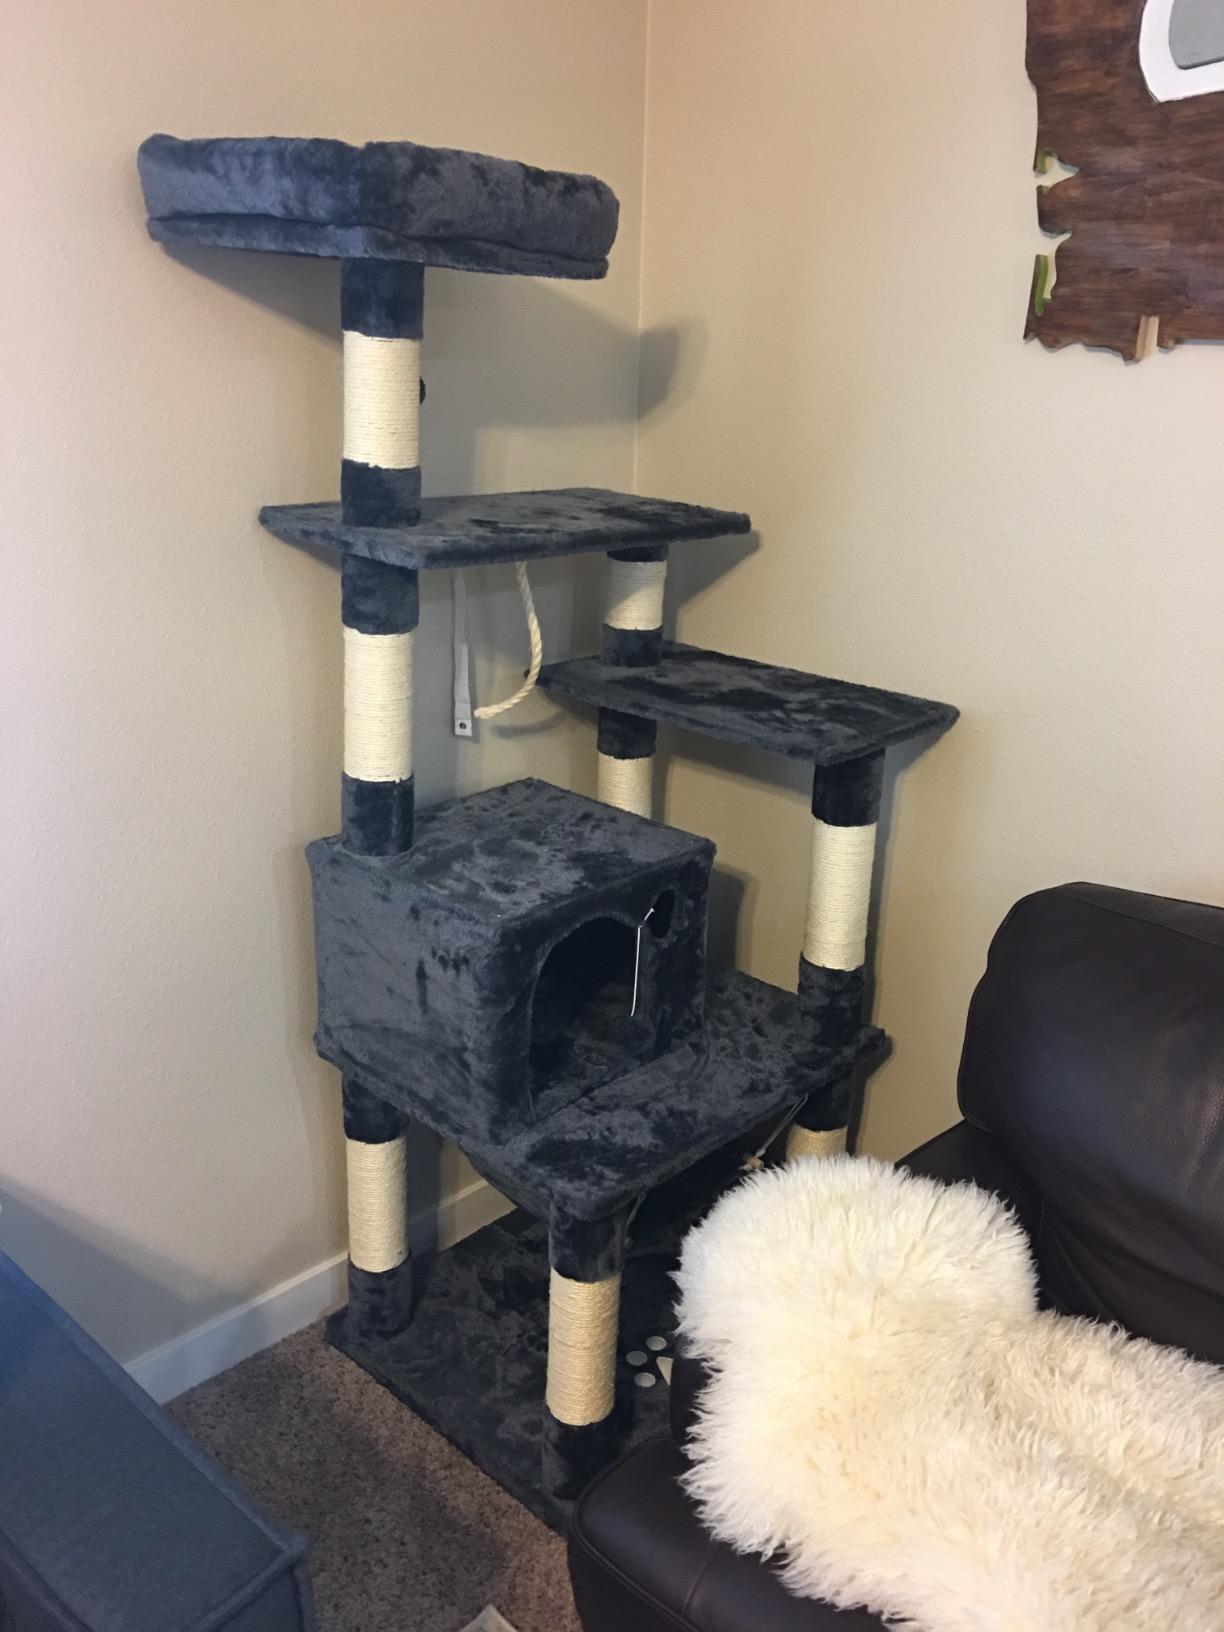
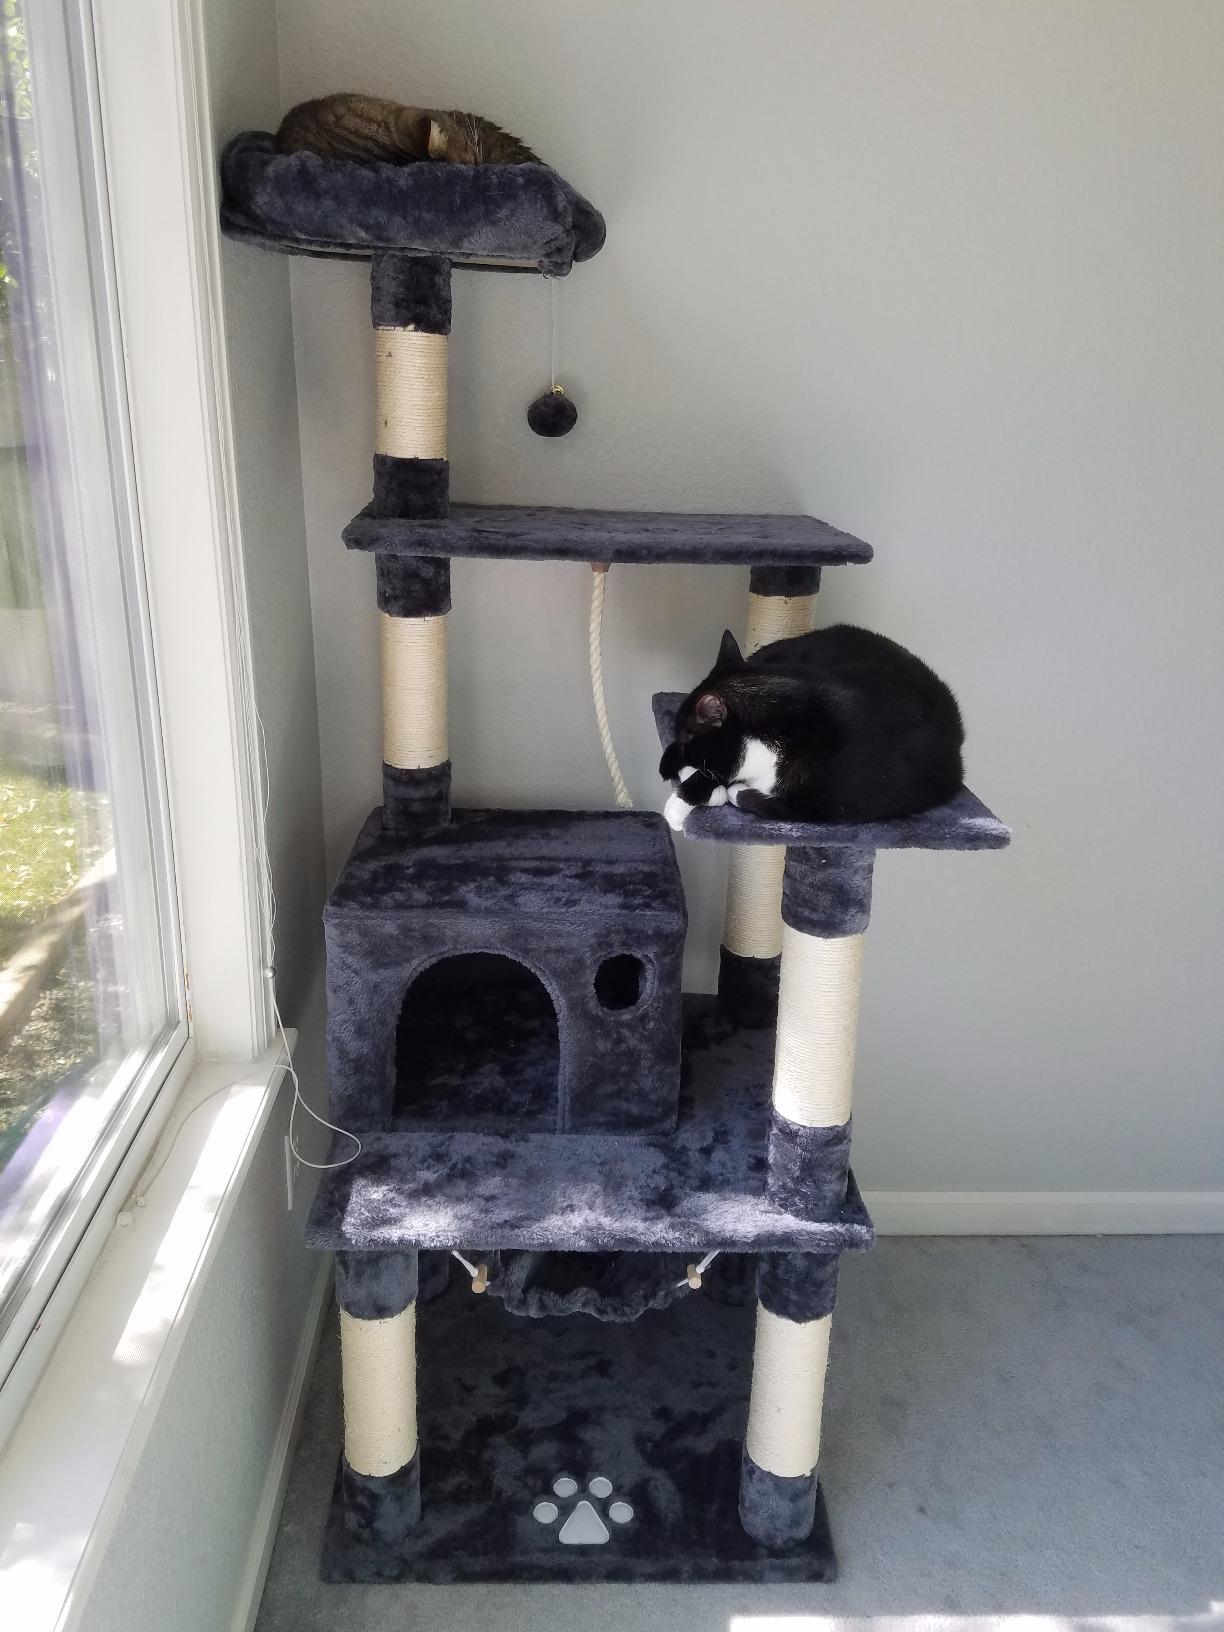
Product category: items_cat tree
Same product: yes